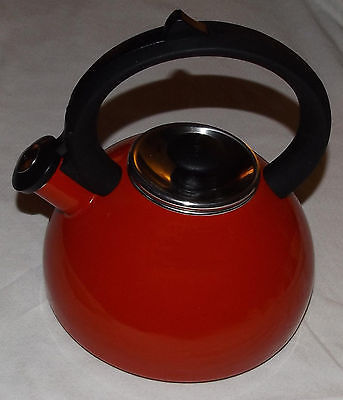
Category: kettle